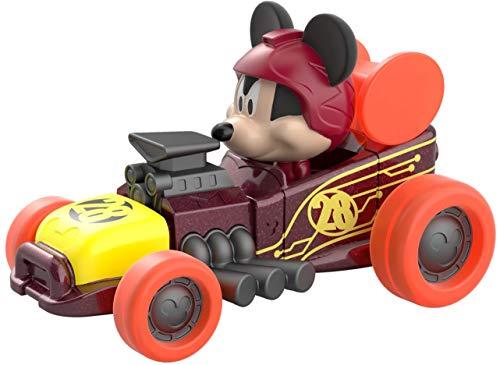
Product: Fisher-Price Disney Mickey & the Roadster Racers, Mickey Hot Rod Supercharged
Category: Toys & Games | Play Vehicles | Die-Cast Vehicles
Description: Part of an assortment of Mickey and the Roadster Racers die-cast vehicles.
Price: $3.99
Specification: ProductDimensions:1.9x3.2x2inches|ItemWeight:3.2ounces|ShippingWeight:3.2ounces(Viewshippingratesandpolicies)|ASIN:B078SWNW2J|Itemmodelnumber:FPJ50|Manufacturerrecommendedage:36months-7years